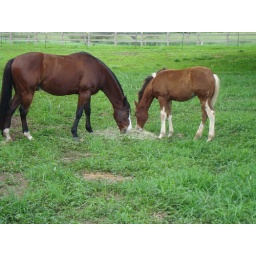
The grass IS greener in this pasture